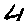
Label: 4